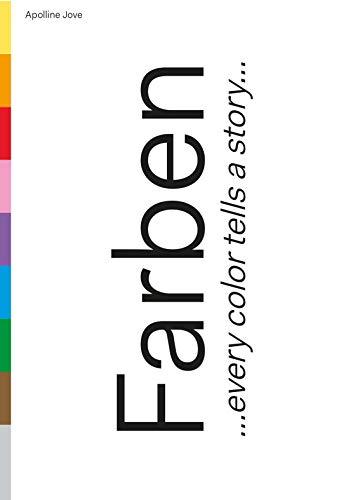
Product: Stronghold Games 8040SG Farben
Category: Toys & Games | Games & Accessories
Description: A great small-group party game.
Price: $17.50
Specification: ProductDimensions:5x1.5x7inches|ItemWeight:10.6ounces|ShippingWeight:10.6ounces(Viewshippingratesandpolicies)|ASIN:B07KCR27VW|Itemmodelnumber:8040SG|Manufacturerrecommendedage:10yearsandup